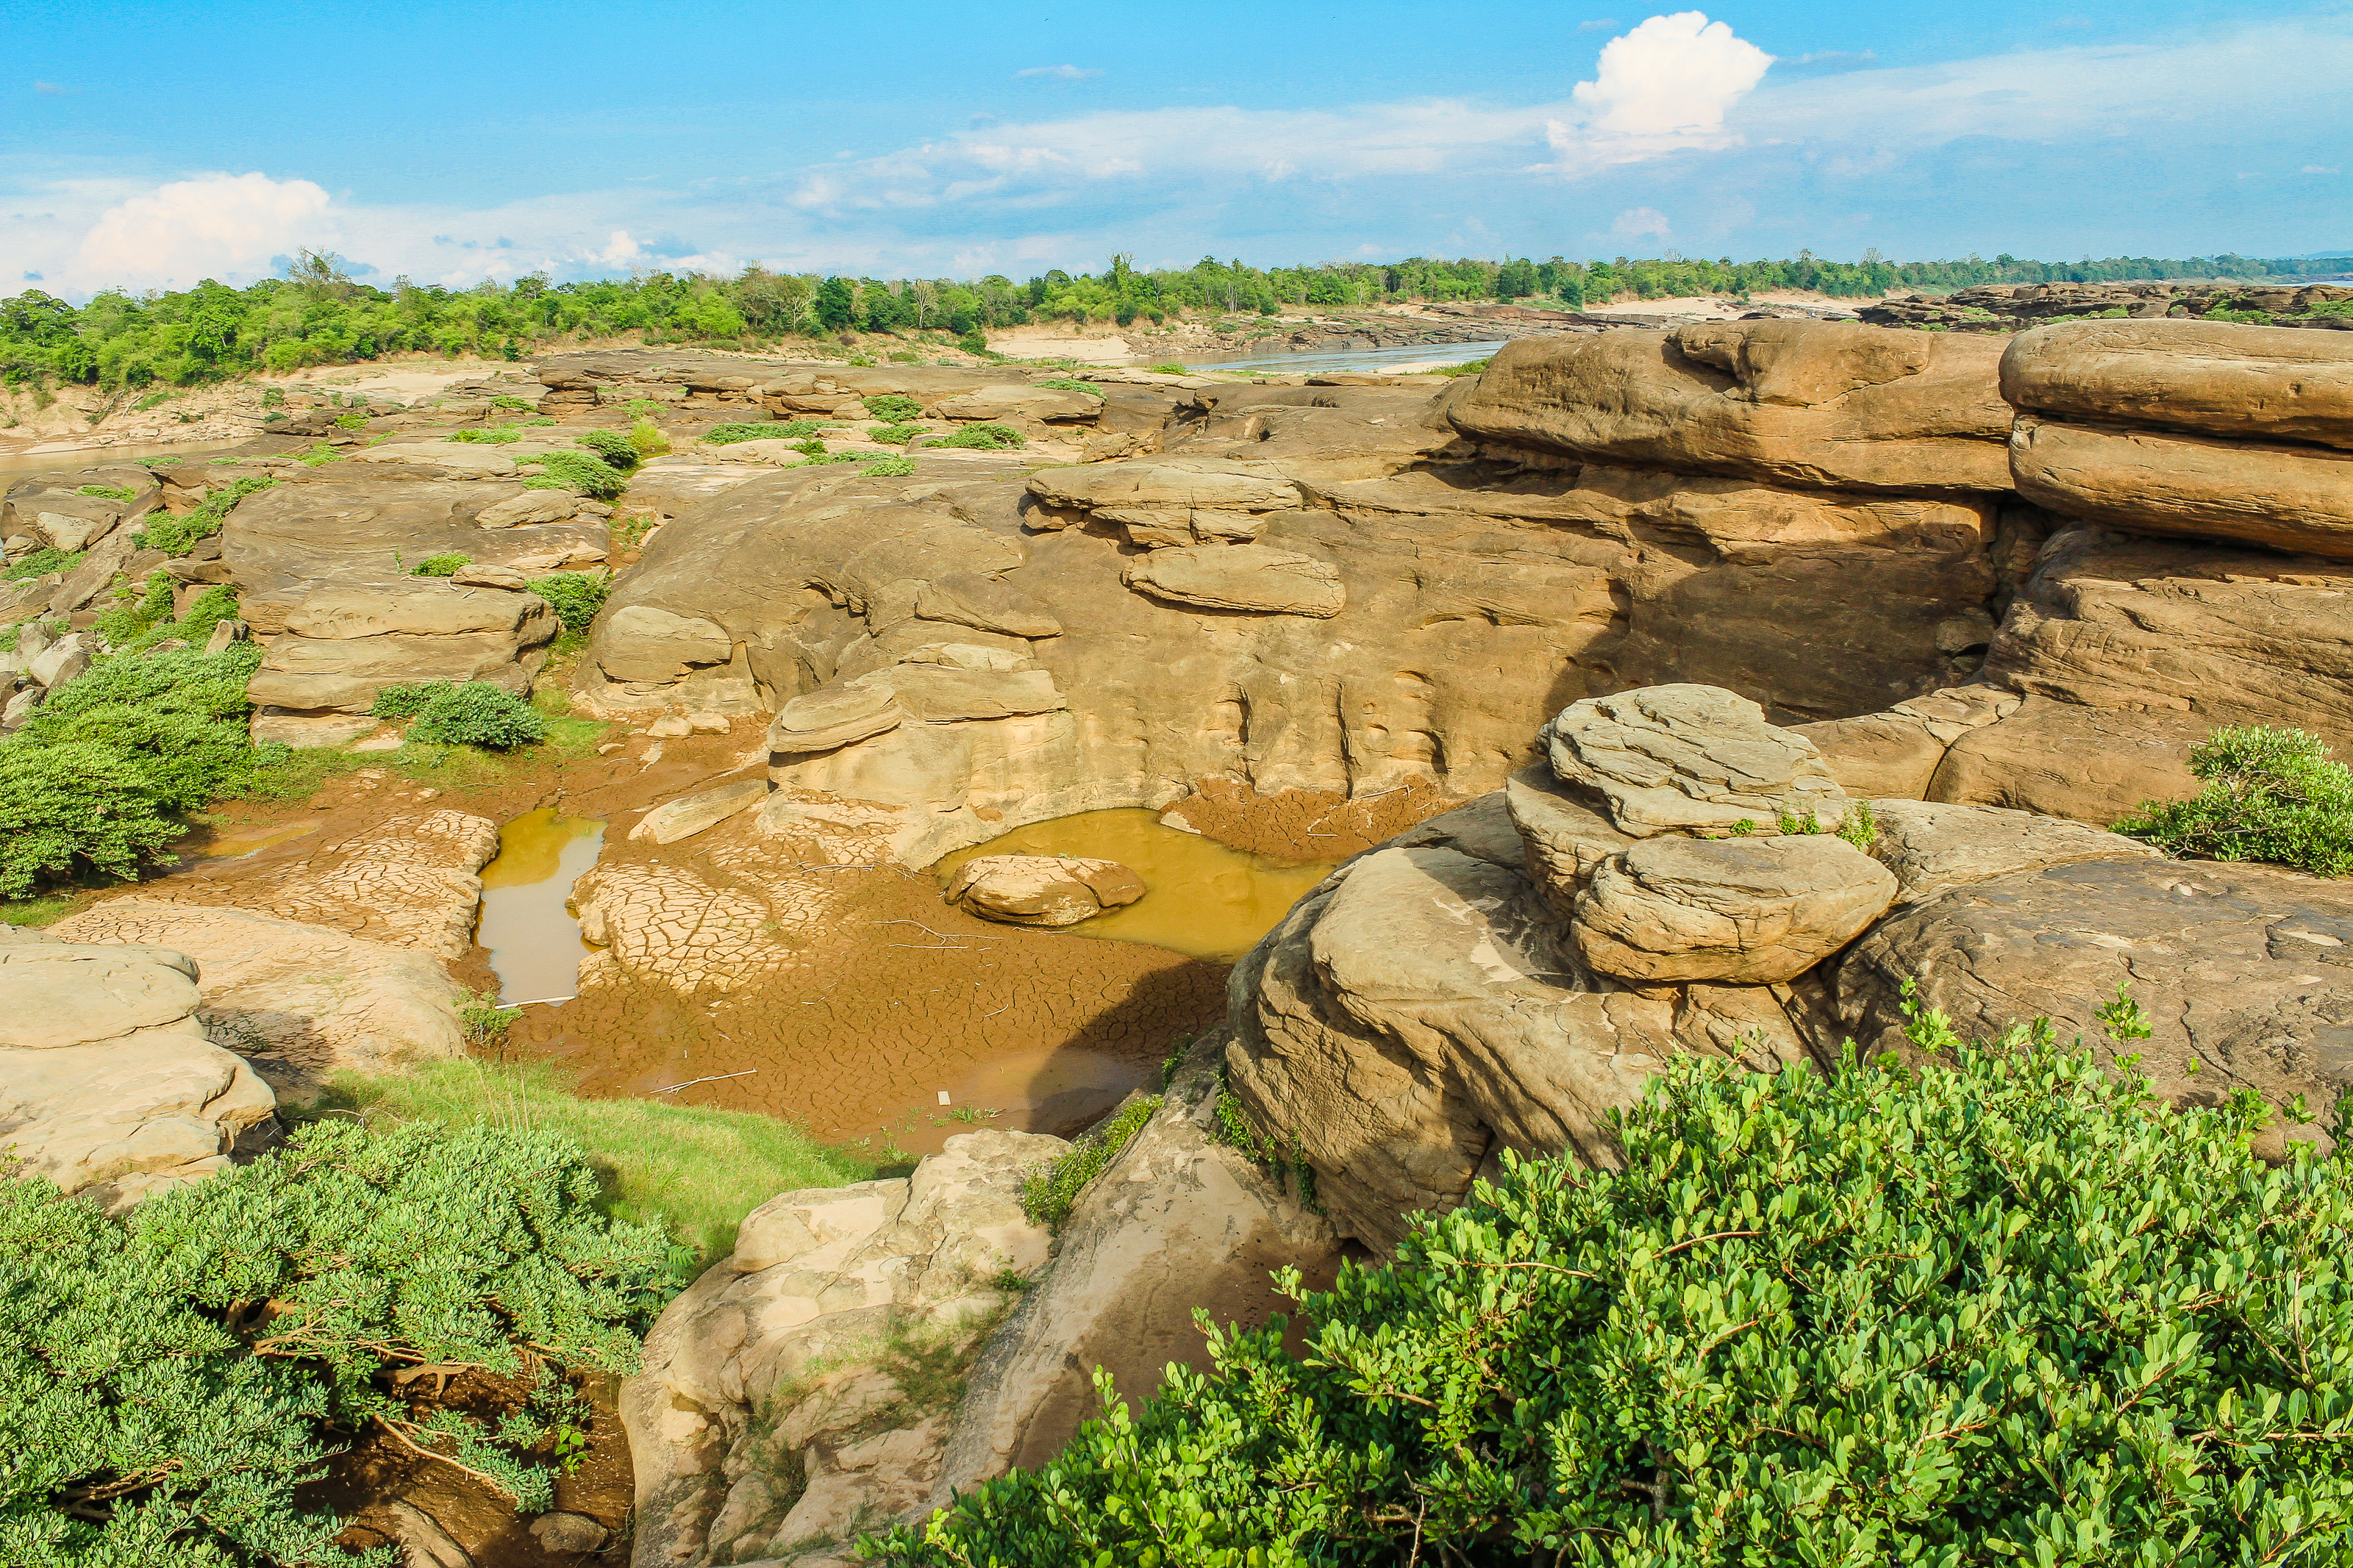
big, scenery, scenic, summer, rock, tourist, amazing, beautiful, mountain, view, dao, trip, world, thailand, layers, national, hat, huge, wonder, day, park, sky, nature, asia, grand, water, structure, stone, outdoor, canyon, valley, river, desert, travel, colorful, landscape, vegetation, natural landscape, water resources, nature reserve, plant community, formation, biome, watercourse, soil, geology, grass, outcrop, grass family, bedrock, rural area, badlands, riparian zone, shrubland, plant, bank, erosion, national park, stream, grassland, stream bed, boulder, state park, pond